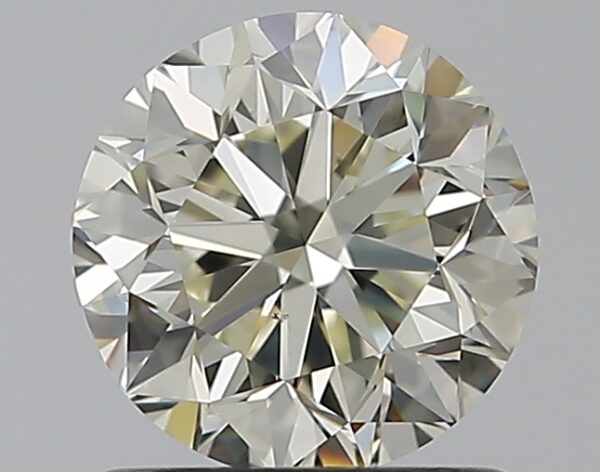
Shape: round
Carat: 1
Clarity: VS1
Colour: M
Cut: GD
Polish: EX
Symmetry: VG
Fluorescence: F
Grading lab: GIA
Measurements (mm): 6.09 x 6.16 x 4.05